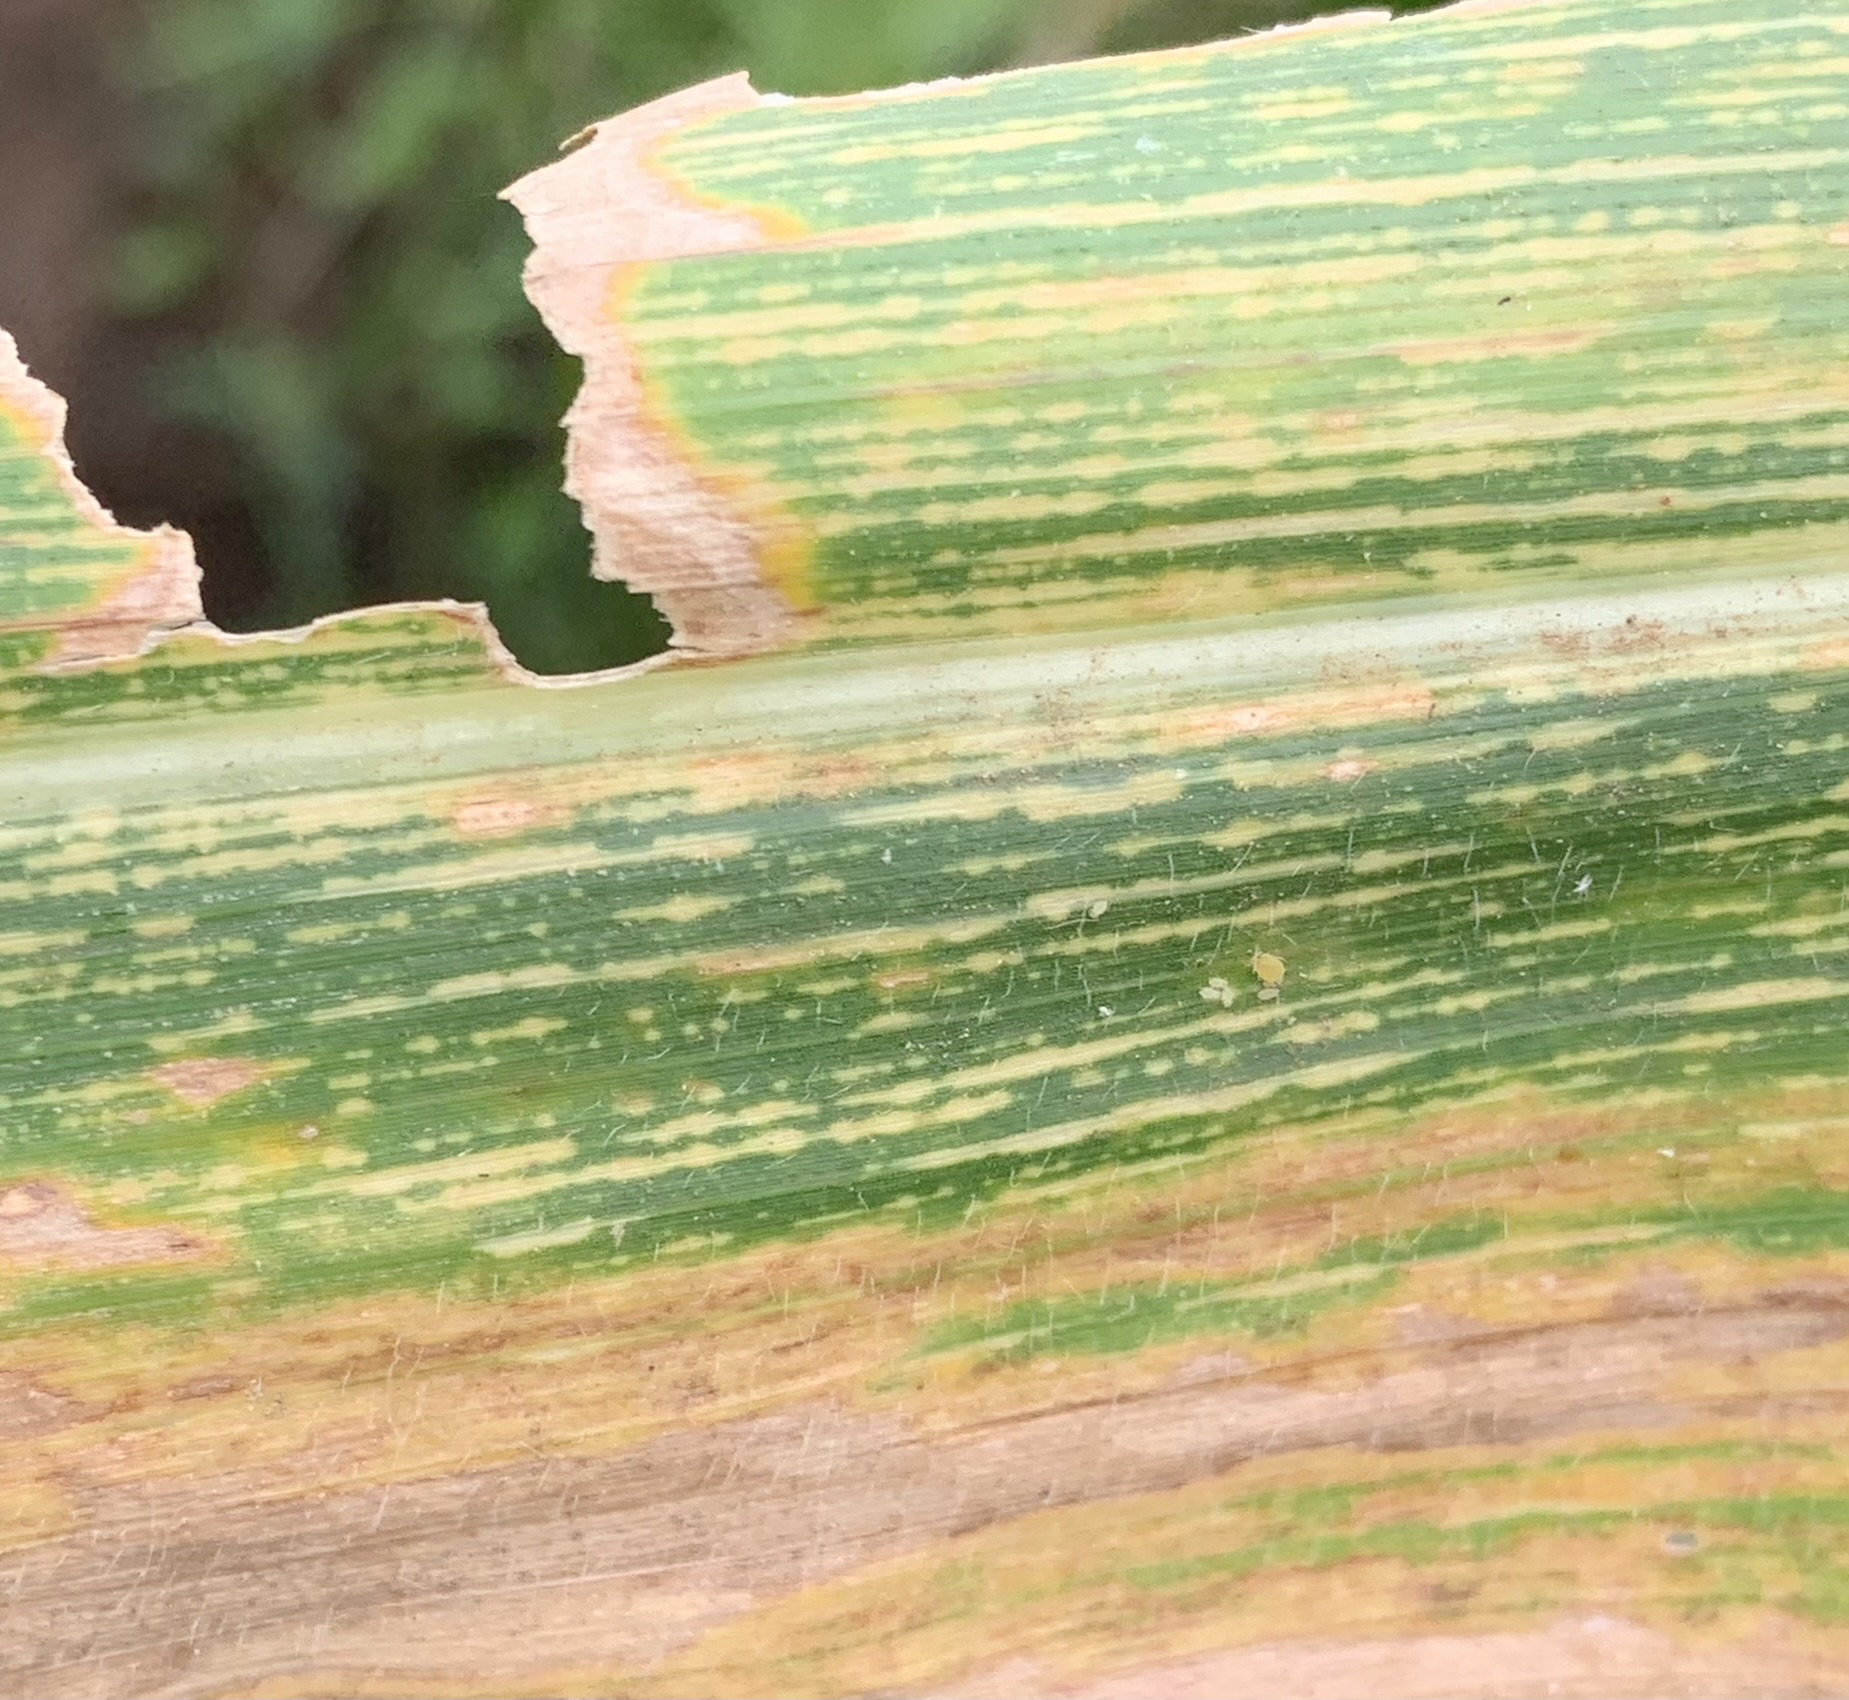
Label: MSV